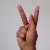
The image shows a hand gesture representing the letter 'K' in Indian Sign Language.